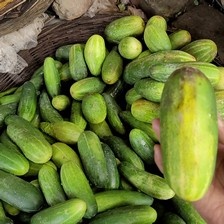
Label: cucumber